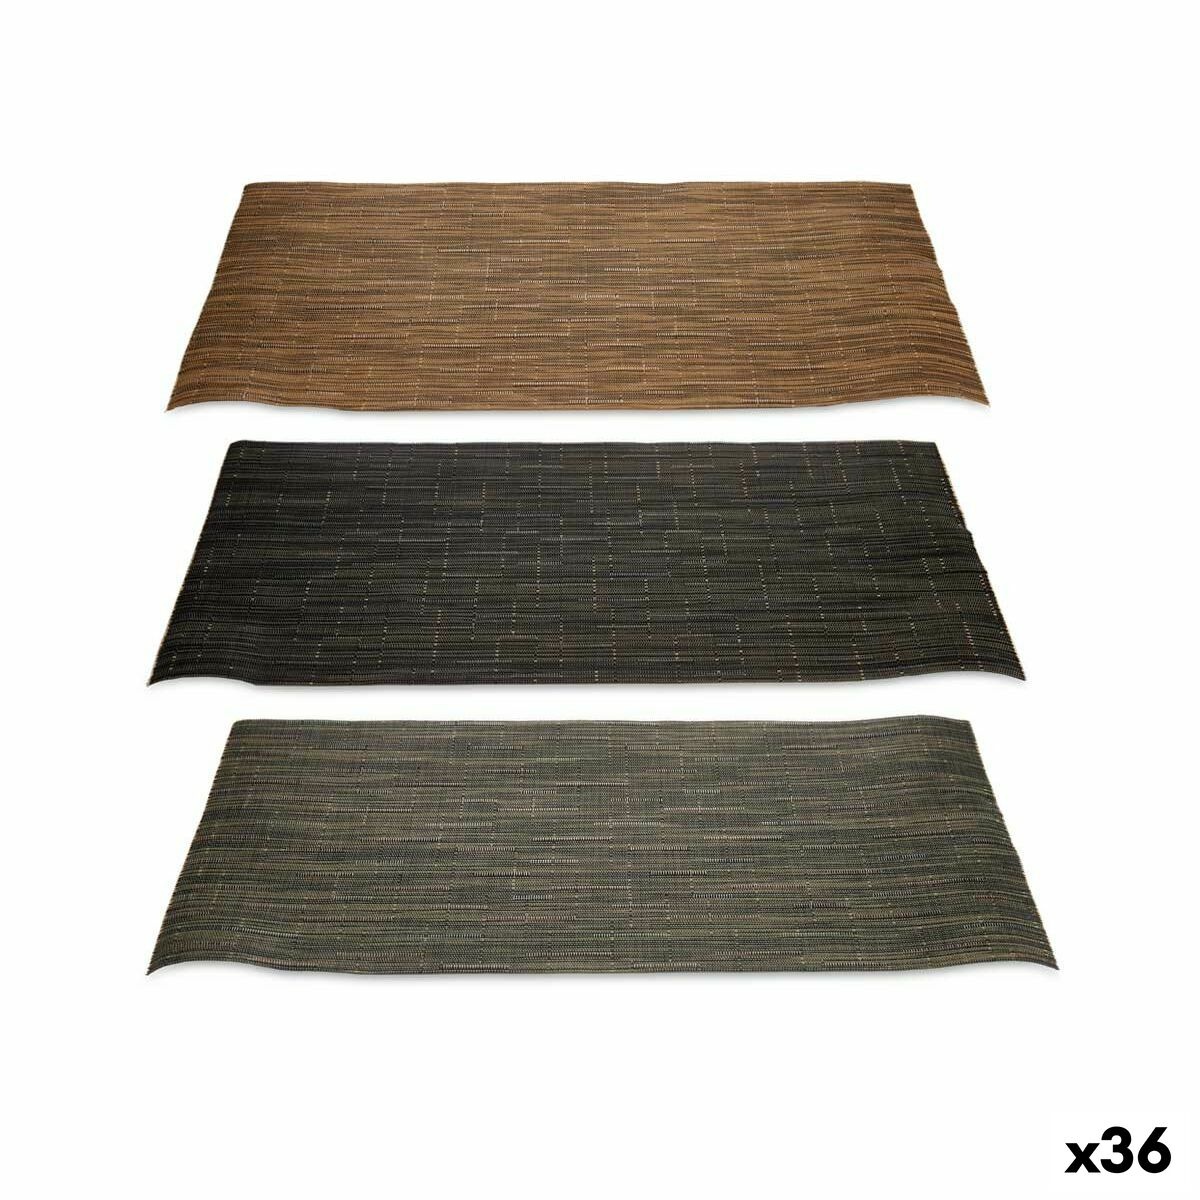
Suport Protecție pentru Masă 45 x 30 x 0,1 cm (36 Unități)
Dacă vă place să îngrijiți fiecare detaliu din casă și să aveți ultimele produse în vogă care vă vor face viața mai ușoară, cumpărați Suport Protecție pentru Masă 45 x 30 x 0,1 cm (36 Unități) la cel mai avantajos preț. Tip: Suport Protecție pentru Masă Compoziție: 70 % PVC 30 % Poliester Unități: 1 Unități 36 Unități Culoare: Maro Negru Gri Informații importante: Diverse modele livrate aleatoriu în limita stocului disponibil Dimensiuni aprox.: 45 x 30 x 0,1 cm
Brand: Kinvara
Category: Home & Garden > Kitchen & Dining > Tableware > Tablecloth Clips & Weights > Tablecloth Weights